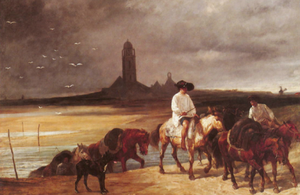
John-Lewis Brown (1829 - 1890)
Batz-sur-Mer est une commune de l'Ouest de la France dans le département de la Loire-Atlantique, en région Pays de la Loire.